Cheryl McKay

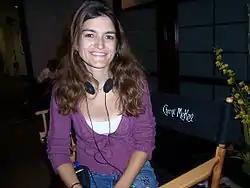
McKay on the set of "The Ultimate Gift"

Cheryl McKay is an American author and screenwriter, from Los Angeles, California.